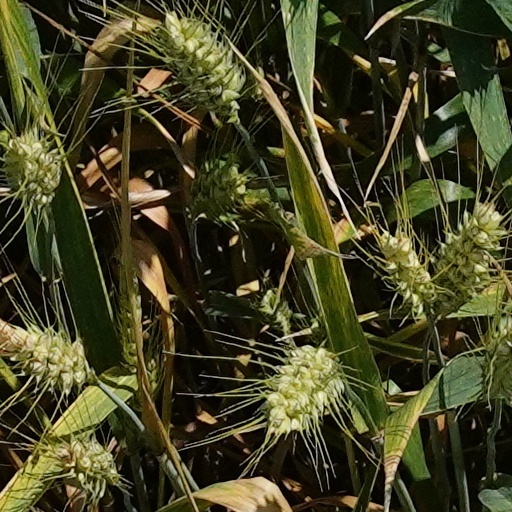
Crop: wheat